Straight-ahead jazz

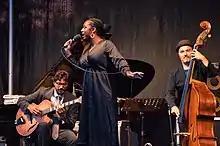
Pasquale Grasso (left) and Samara Joy (center)

In 2010, Joan Chamorro recorded "Joan Chamorro Presenta Andrea Motis" (2013) featuring pianist Terraza. He followed this with "Feeling Good" (2014), an album recorded with the Sant Andreu Jazz Band, including guitarist Josep Traver and drummer Esteve Pi. "All About Jazz" critic Bruce Lindsay described the musicians on the latter album as demonstrating "exceptional delicacy and taste." By late 2021, Chamorro had uploaded more than a thousand videos to the band's YouTube channel.